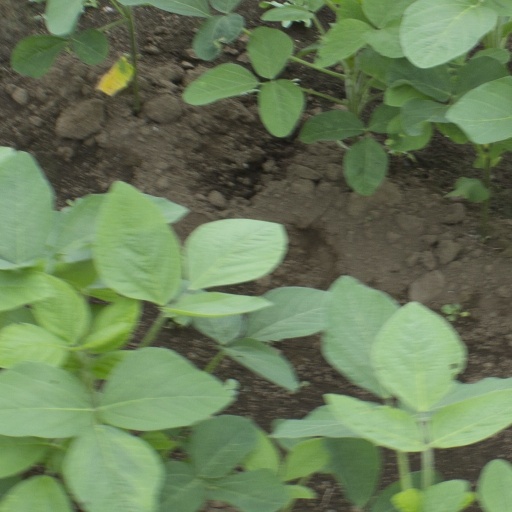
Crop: soybean